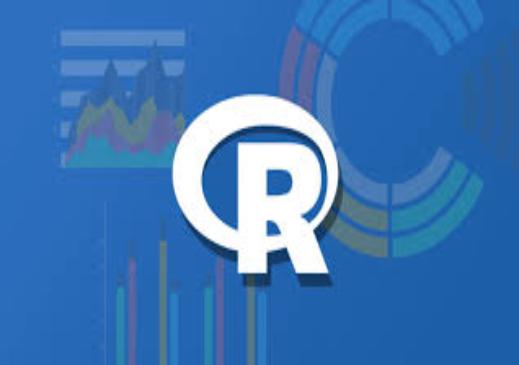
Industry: Clothes